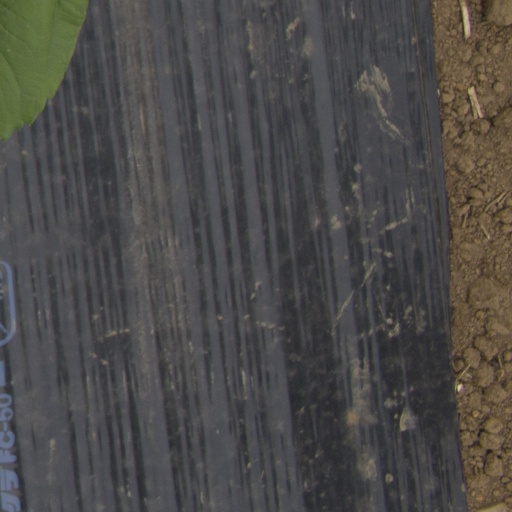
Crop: Jerusalem artichoke